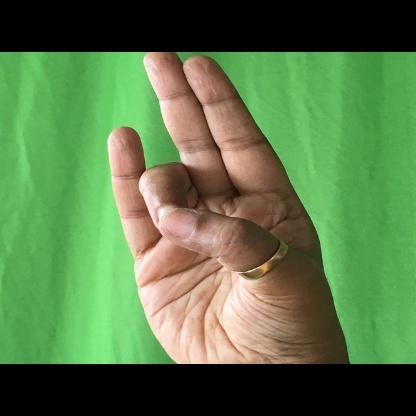
Mudra: Mayura